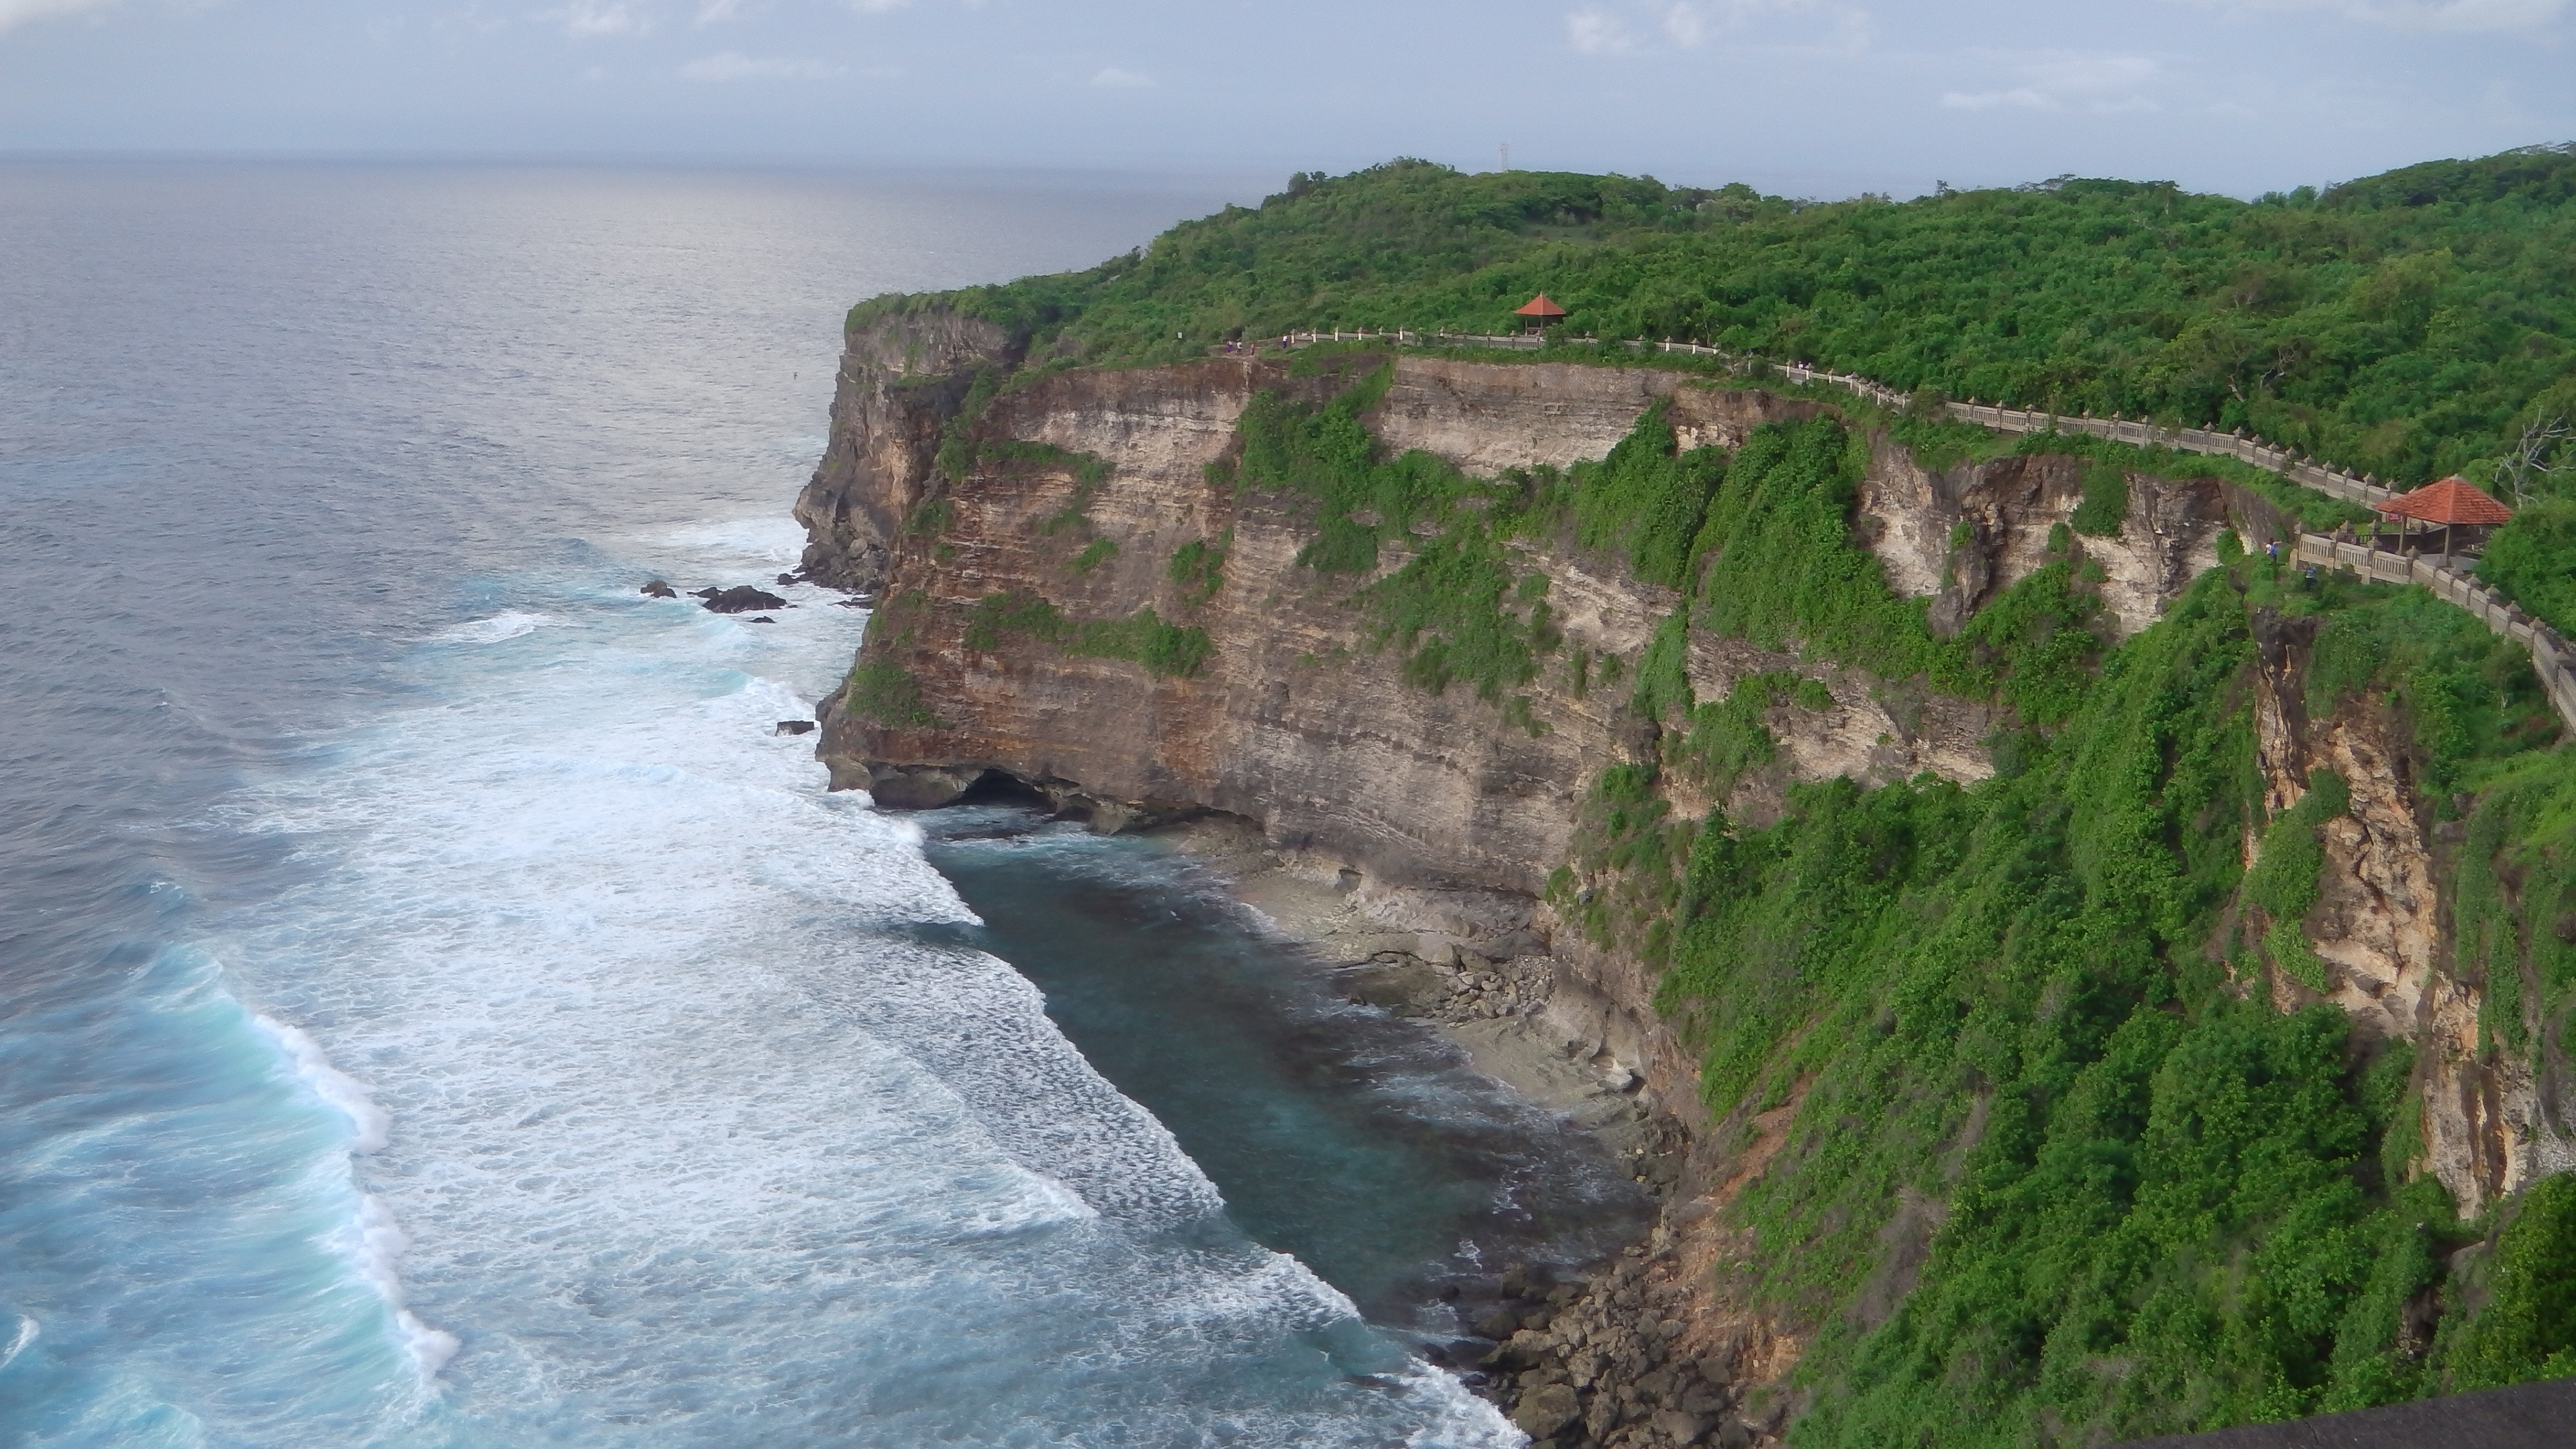
landscape, sea, coast, rock, shore, cliff, cove, holiday, bay, fjord, terrain, body of water, waves, side, cape, sides, landform, wild coast, geographical feature, geological phenomenon